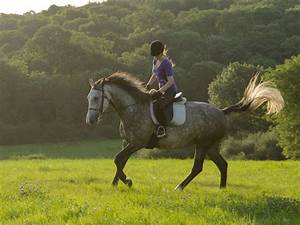
Label: horse